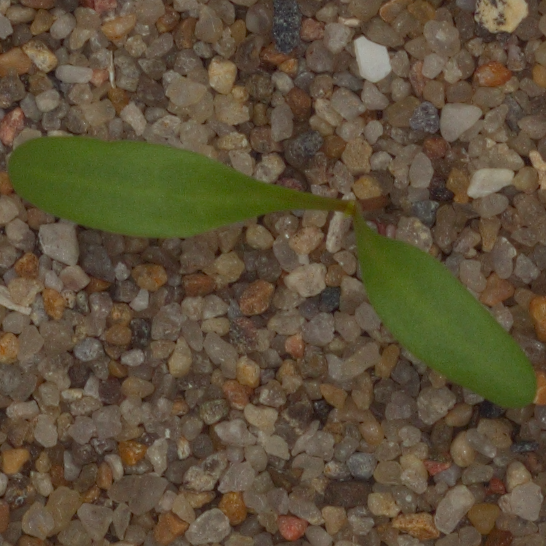
Label: sugar_beet